Describe the emotion expressed in this image:  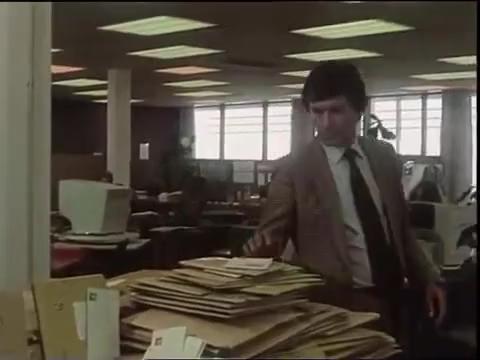
This person displays Suffering, valence and arousal with low intensity.